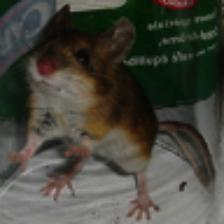
Label: NonHuman